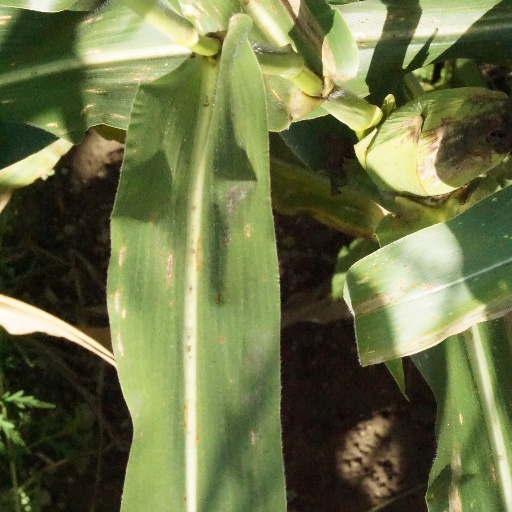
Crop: maize; corn